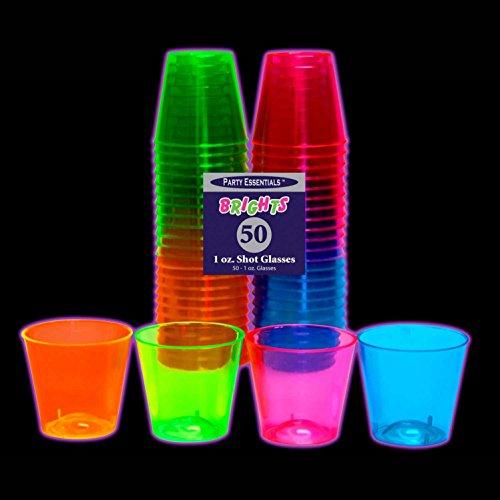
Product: Party Essentials N15090 Plastic Shot Glasses, 50-Count, Assorted Neon
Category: Home & Kitchen | Event & Party Supplies | Tableware | Cups
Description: Northwest Enterprises 1-ounce quality hard plastic assorted neon shooter glasses in neon pink, blue, green, and orange.
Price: $6.88